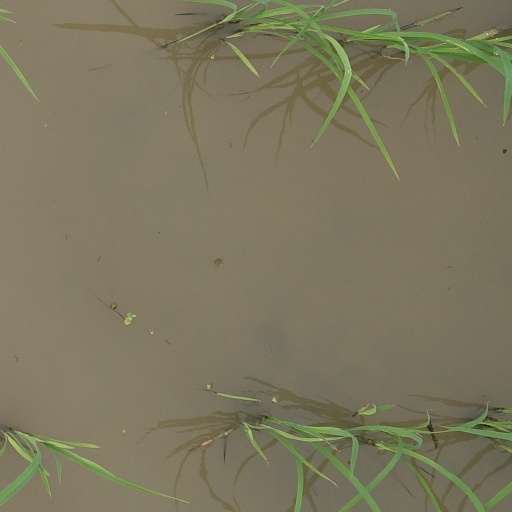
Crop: rice